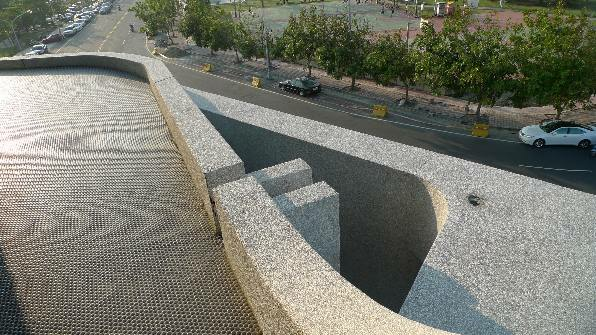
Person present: No